Henri Gouraud

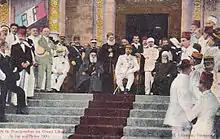
Proclamation of the state of Greater Lebanon, Gouraud with Grand Mufti of Beirut Sheikh Mustafa Naja, and on his right is the Maronite Patriarch Elias Peter Hoayek.

After the war, Gouraud served from 1919 to 1922 as representative of the French Government in the Middle East and commander of the French Army of the Levant. As commander of French forces during the Franco-Turkish War, he presided over the creation of the French Mandates in Syria and Lebanon. Following the implementation of the 1916 Sykes-Picot Agreement, which divided the occupied remnants of the Ottoman Empire between France and Britain, Gouraud was commander of forces sent to enforce the French division of the Levant.